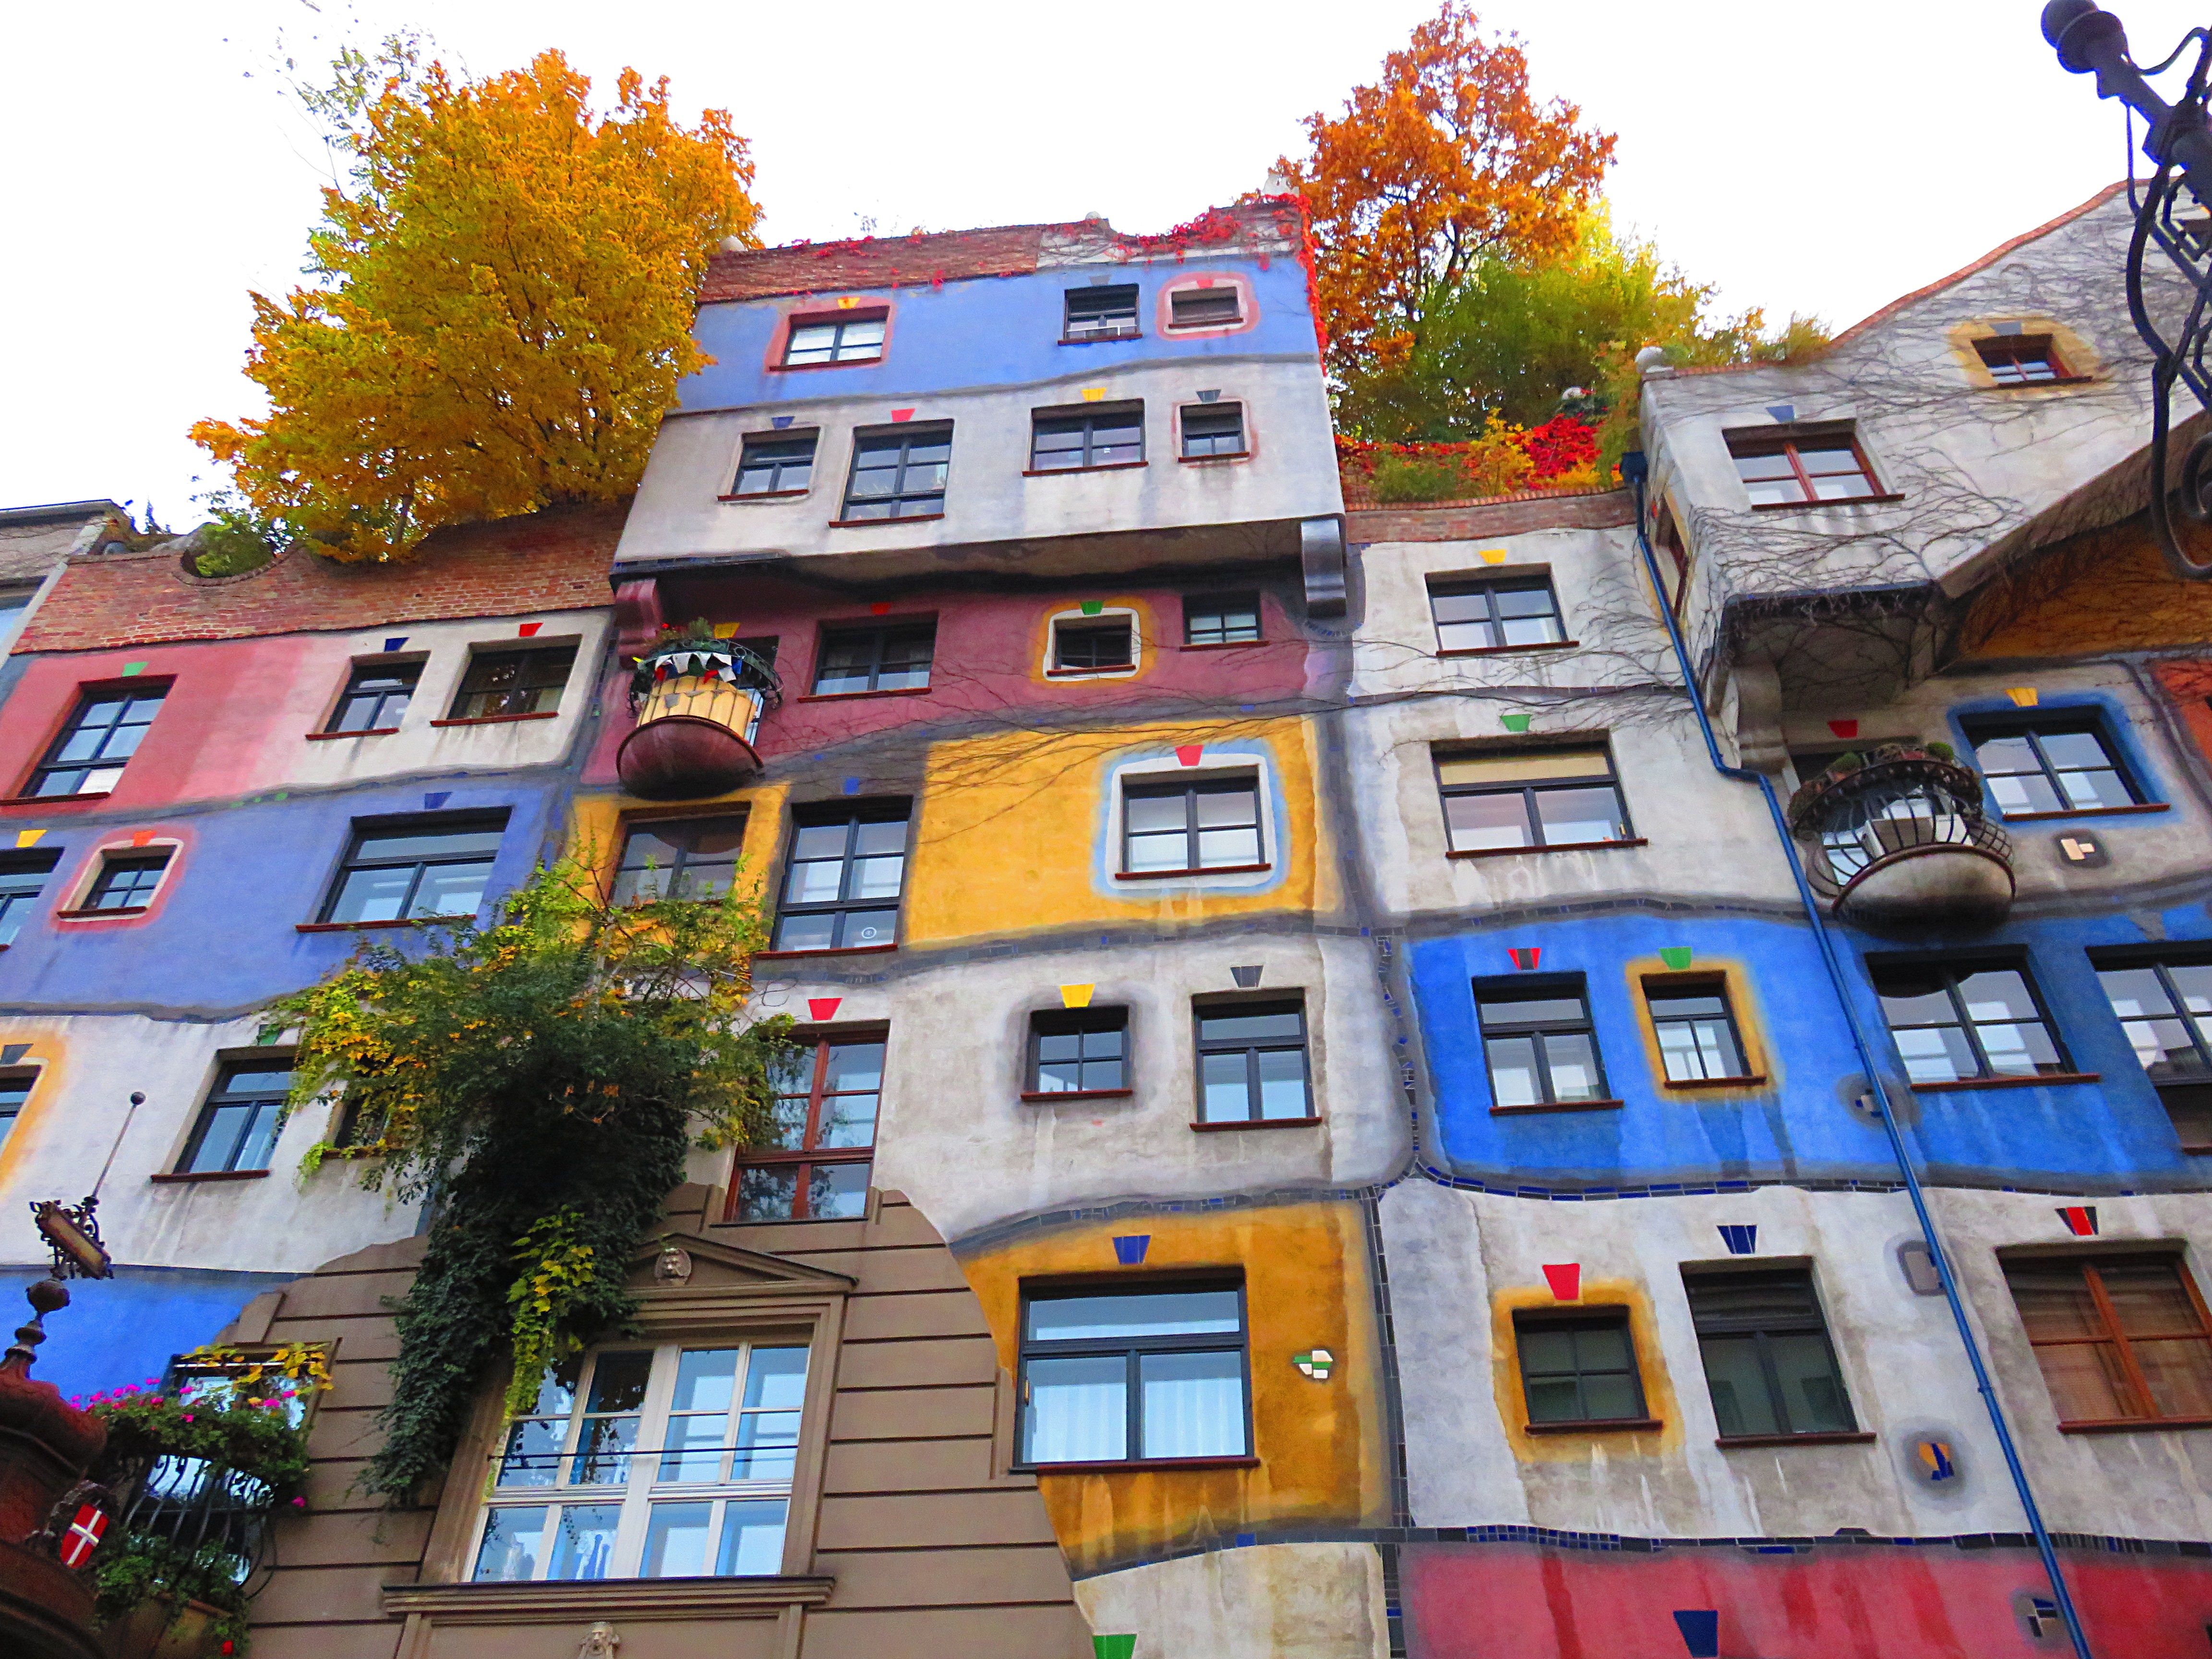
white, house, town, building, city, home, suburb, facade, property, blue, apartment, colors, windows, vienna, neighbourhood, residential area